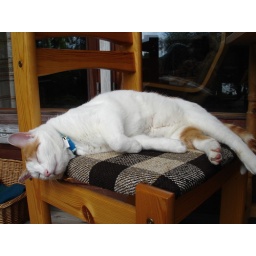
Leo, our youngest. Note how the blue collar matches the orange in his fur.